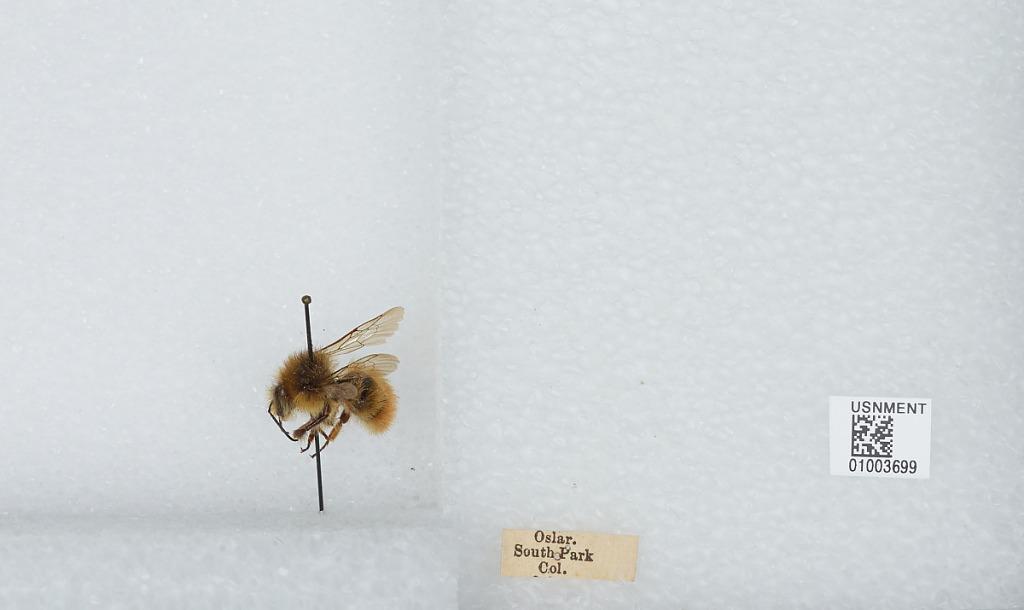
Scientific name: Bombus (Pyrobombus) flavifrons Cresson
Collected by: Oslar
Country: United States
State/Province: Colorado
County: San Juan
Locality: South Park
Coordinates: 37.7703, -107.807